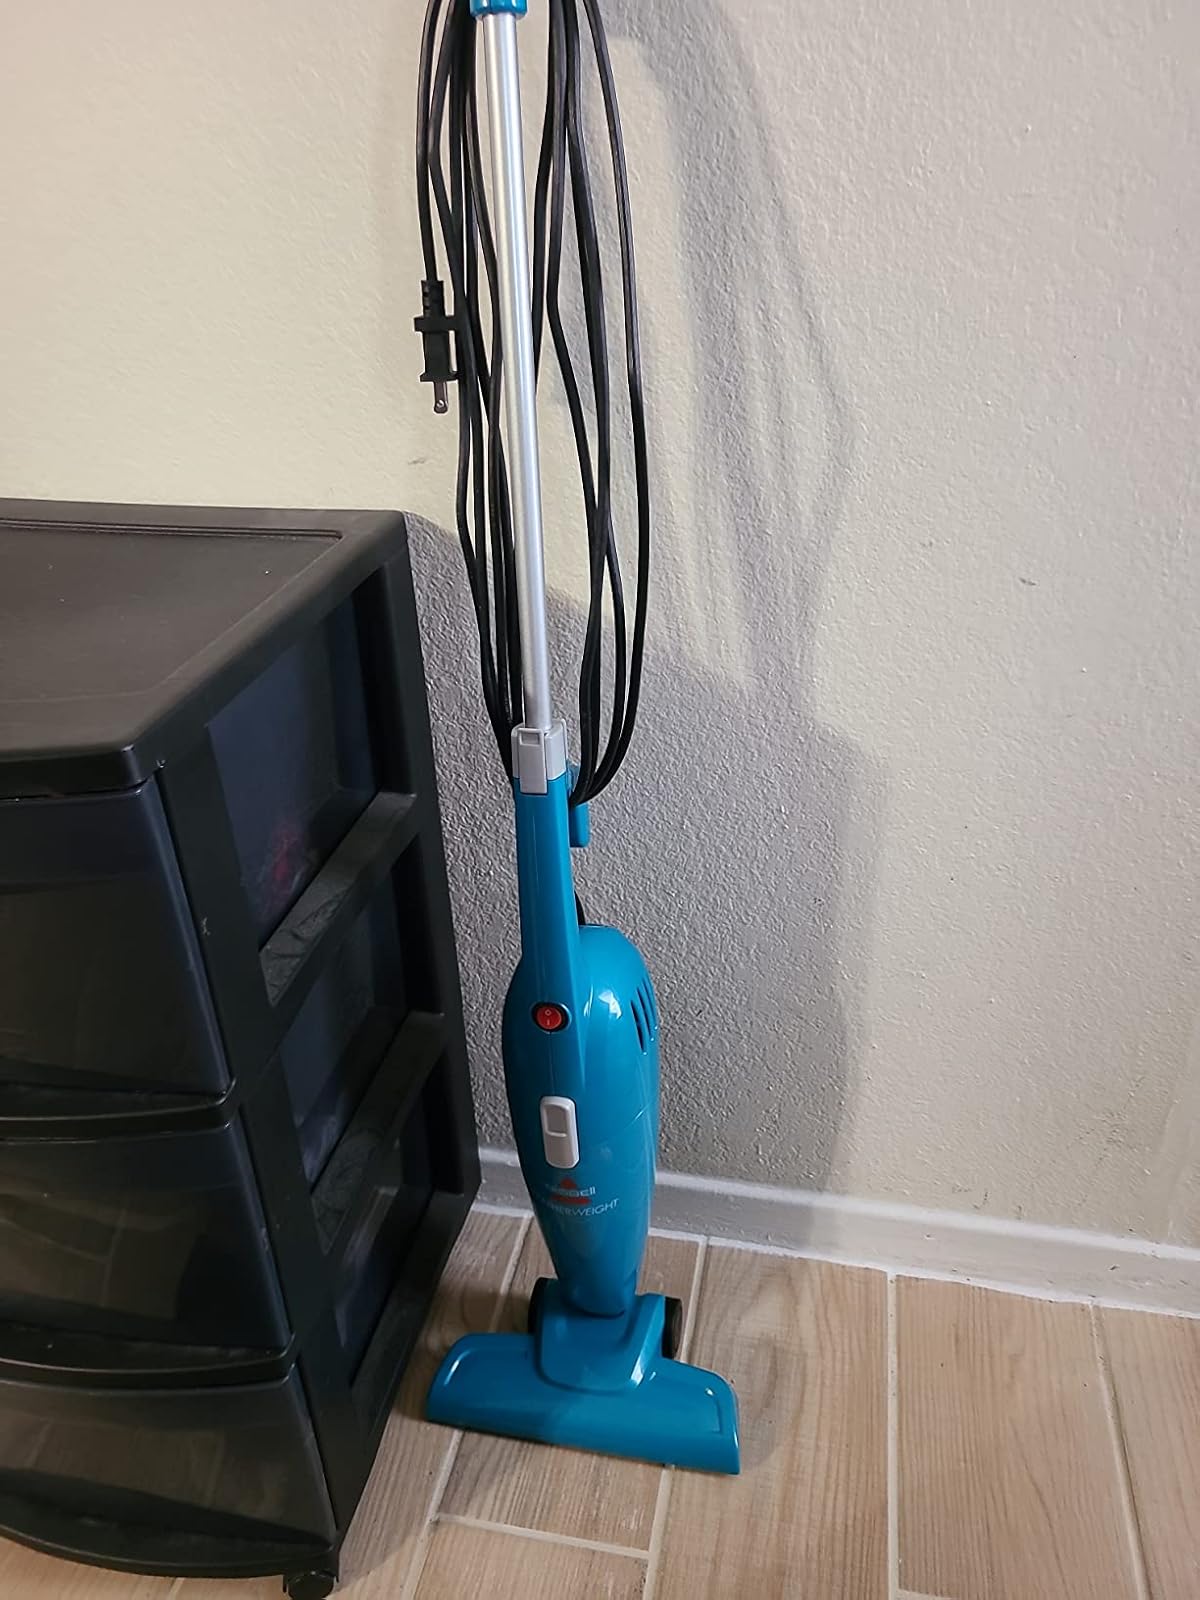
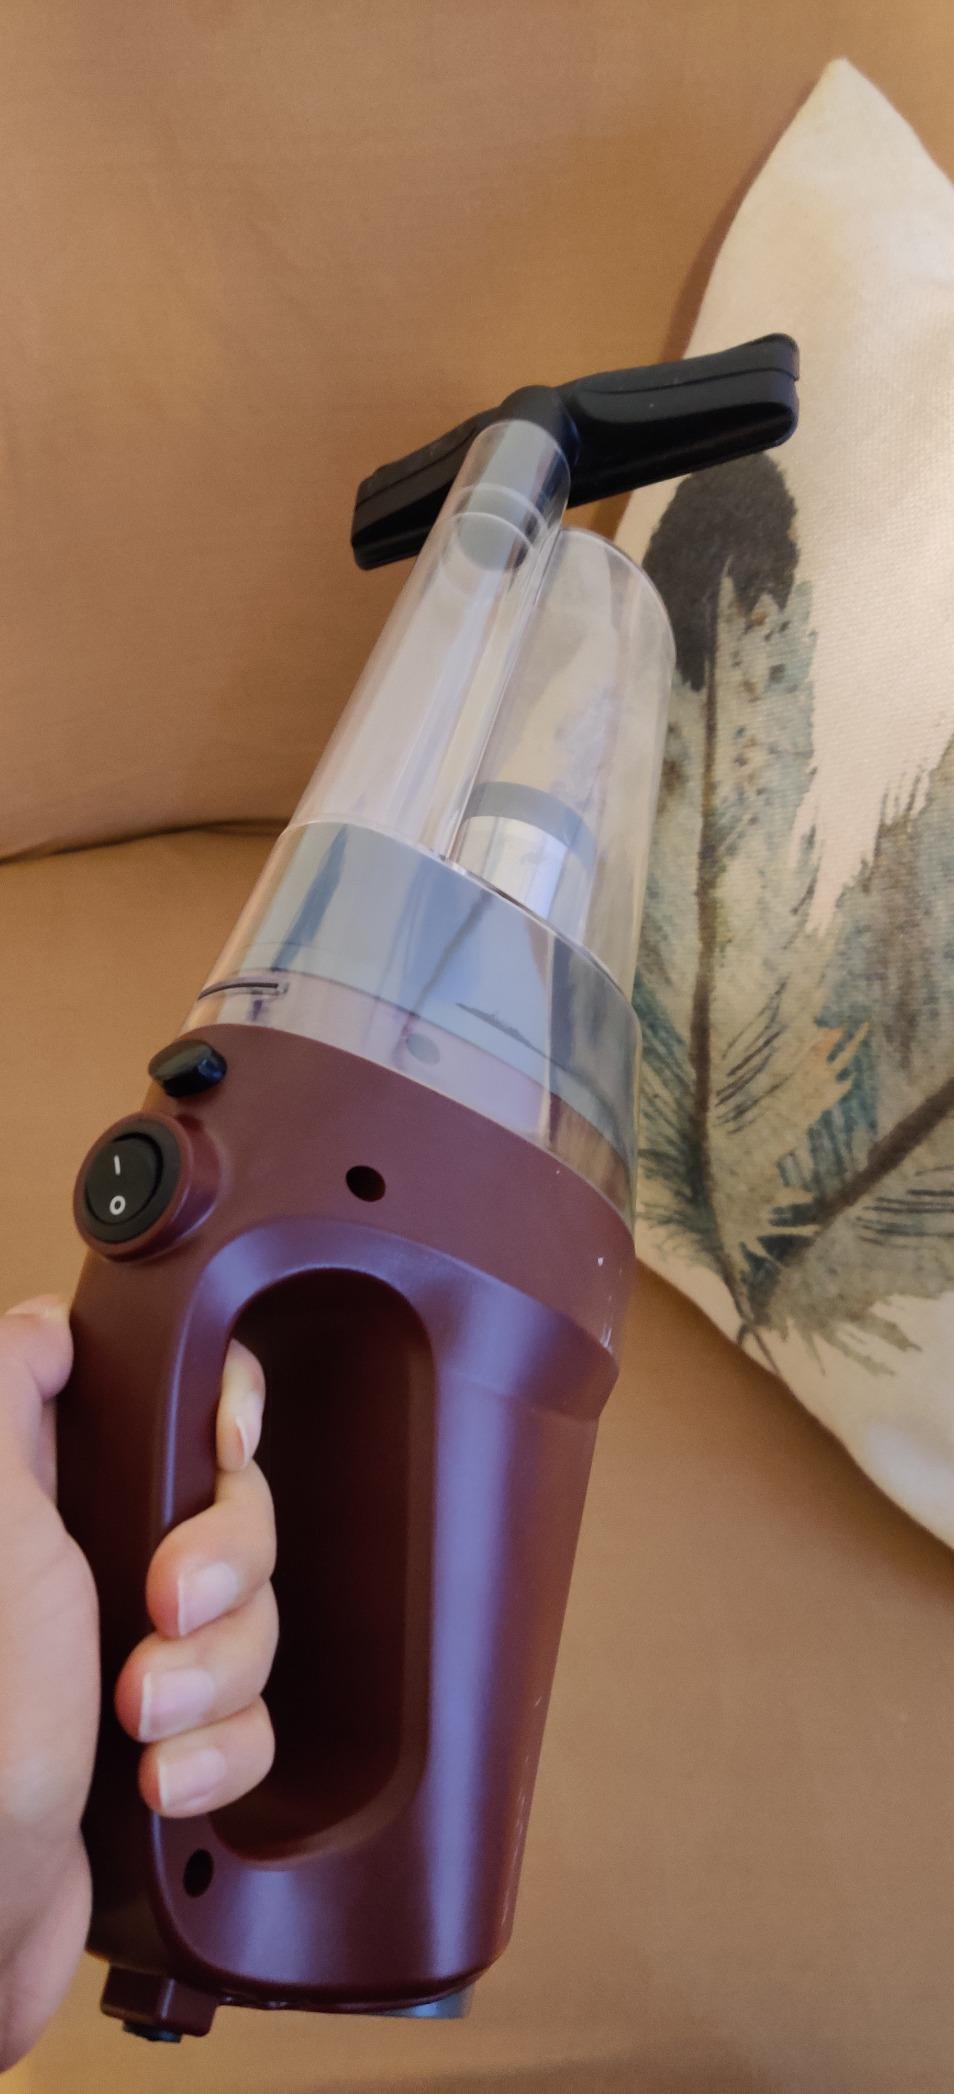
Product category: items_vacuum
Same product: no